Aina Tymchuk

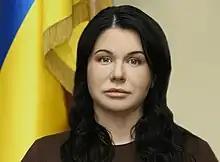

Aina Leonidivna Tymchuk (born on 21 November 1973) is a Ukrainian politician who was Governor of Kharkiv Oblast from 27 November 2020 until 11 August 2021.